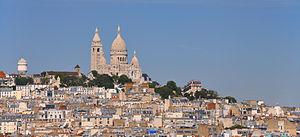
Vue vers le Montmartre et la Basilique Sacré-Cœur du toit des Galeries Lafayette Haussman à Paris, France.